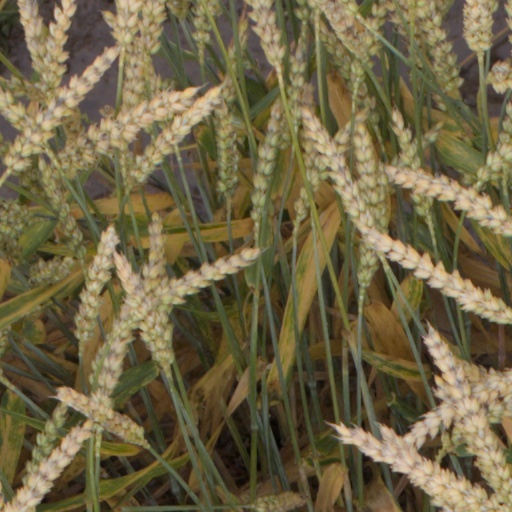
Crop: wheat